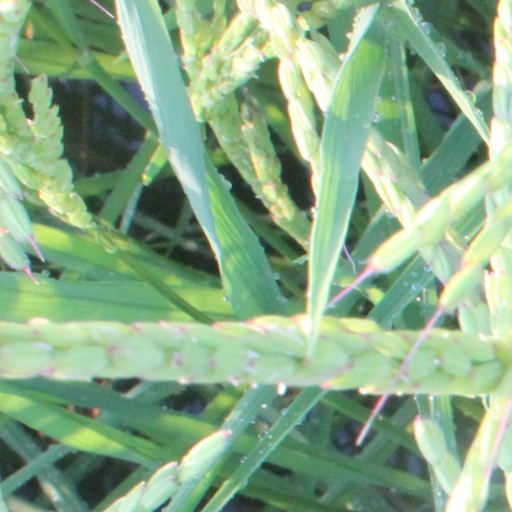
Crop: rice